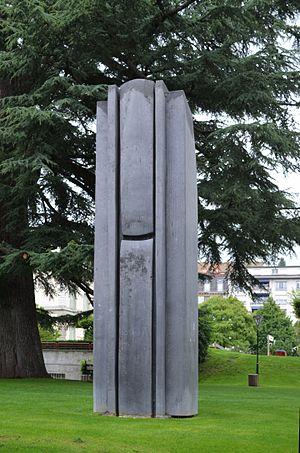
Vevey (Suisse) - Stèle en hommage à Raoul Ubac.
Raoul Ubac, né Rudolf Gustav Maria Ernst Ubach le 31 août 1910 selon ses différentes biographies à Malmedy ou à Cologne et mort le 24 mars 1985 en France à Dieudonne, est un photographe, peintre, graveur et sculpteur belge appartenant à la Nouvelle École de Paris.